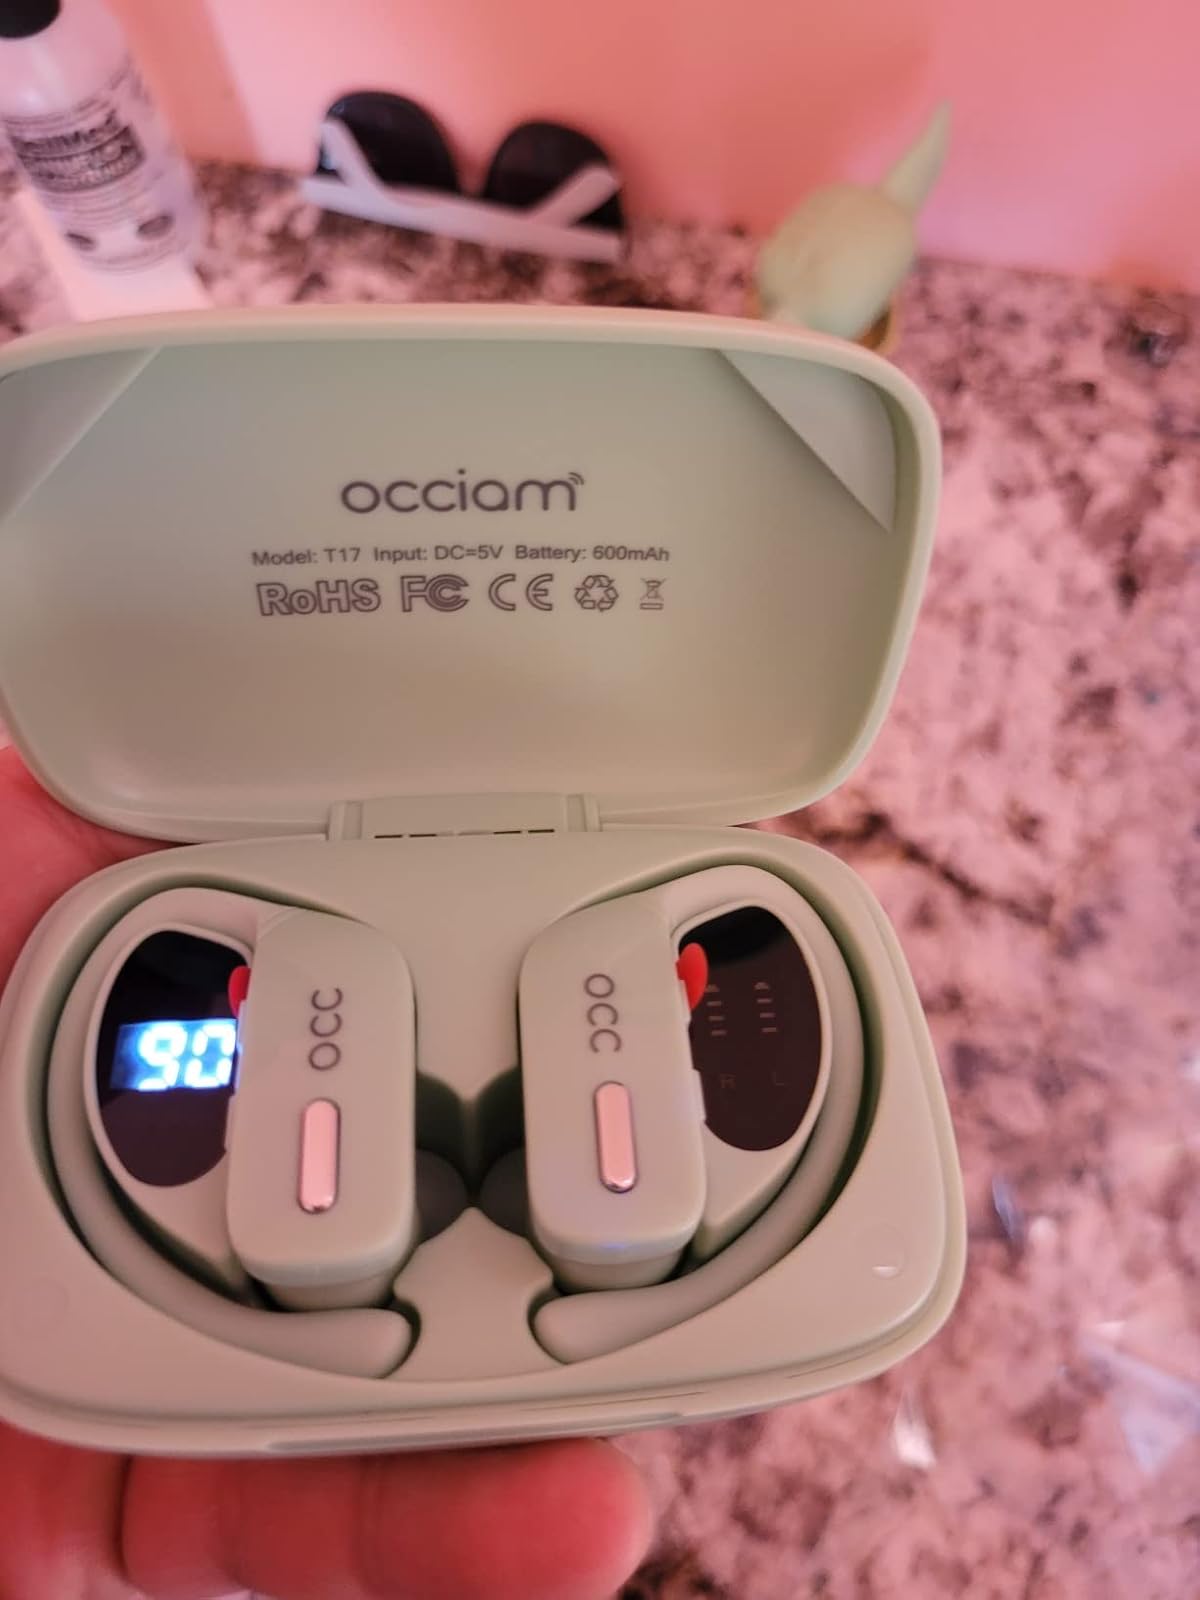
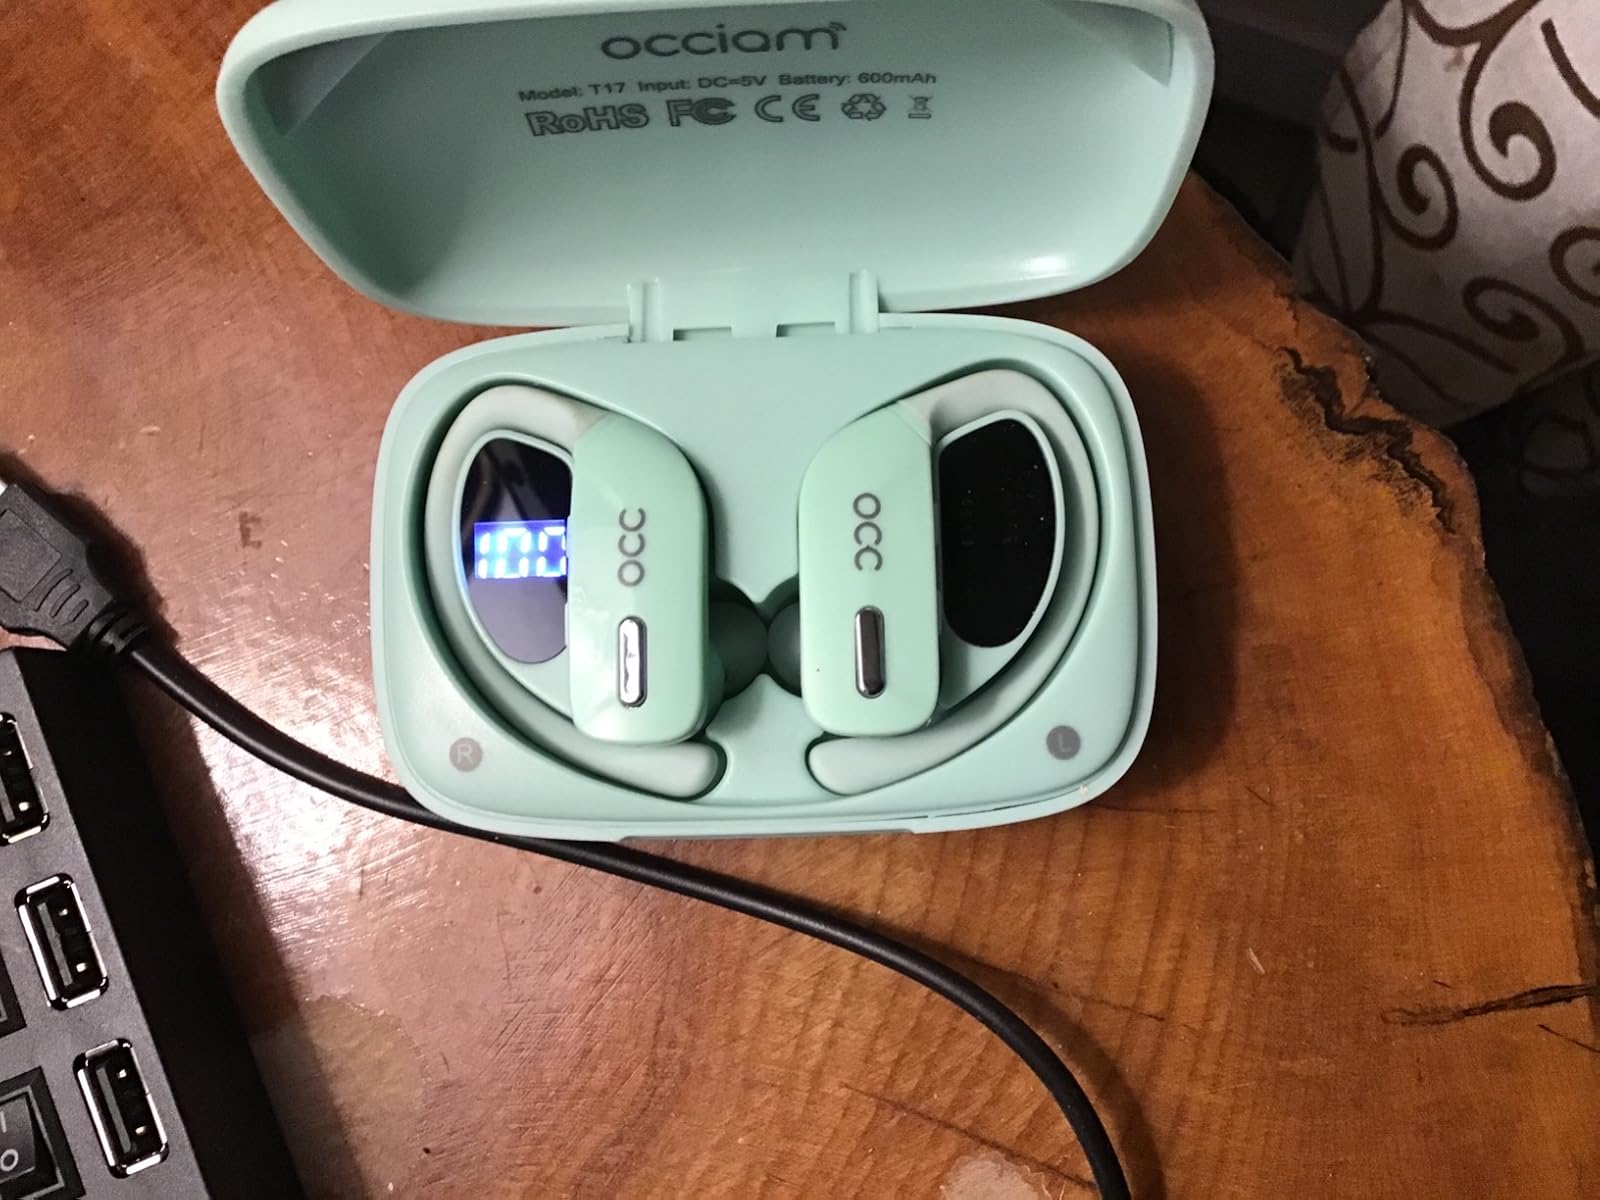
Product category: earbuds
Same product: yes